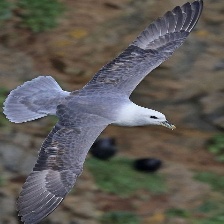
Species: NORTHERN FULMAR
Scientific name: FULMARUS GLACIALIS